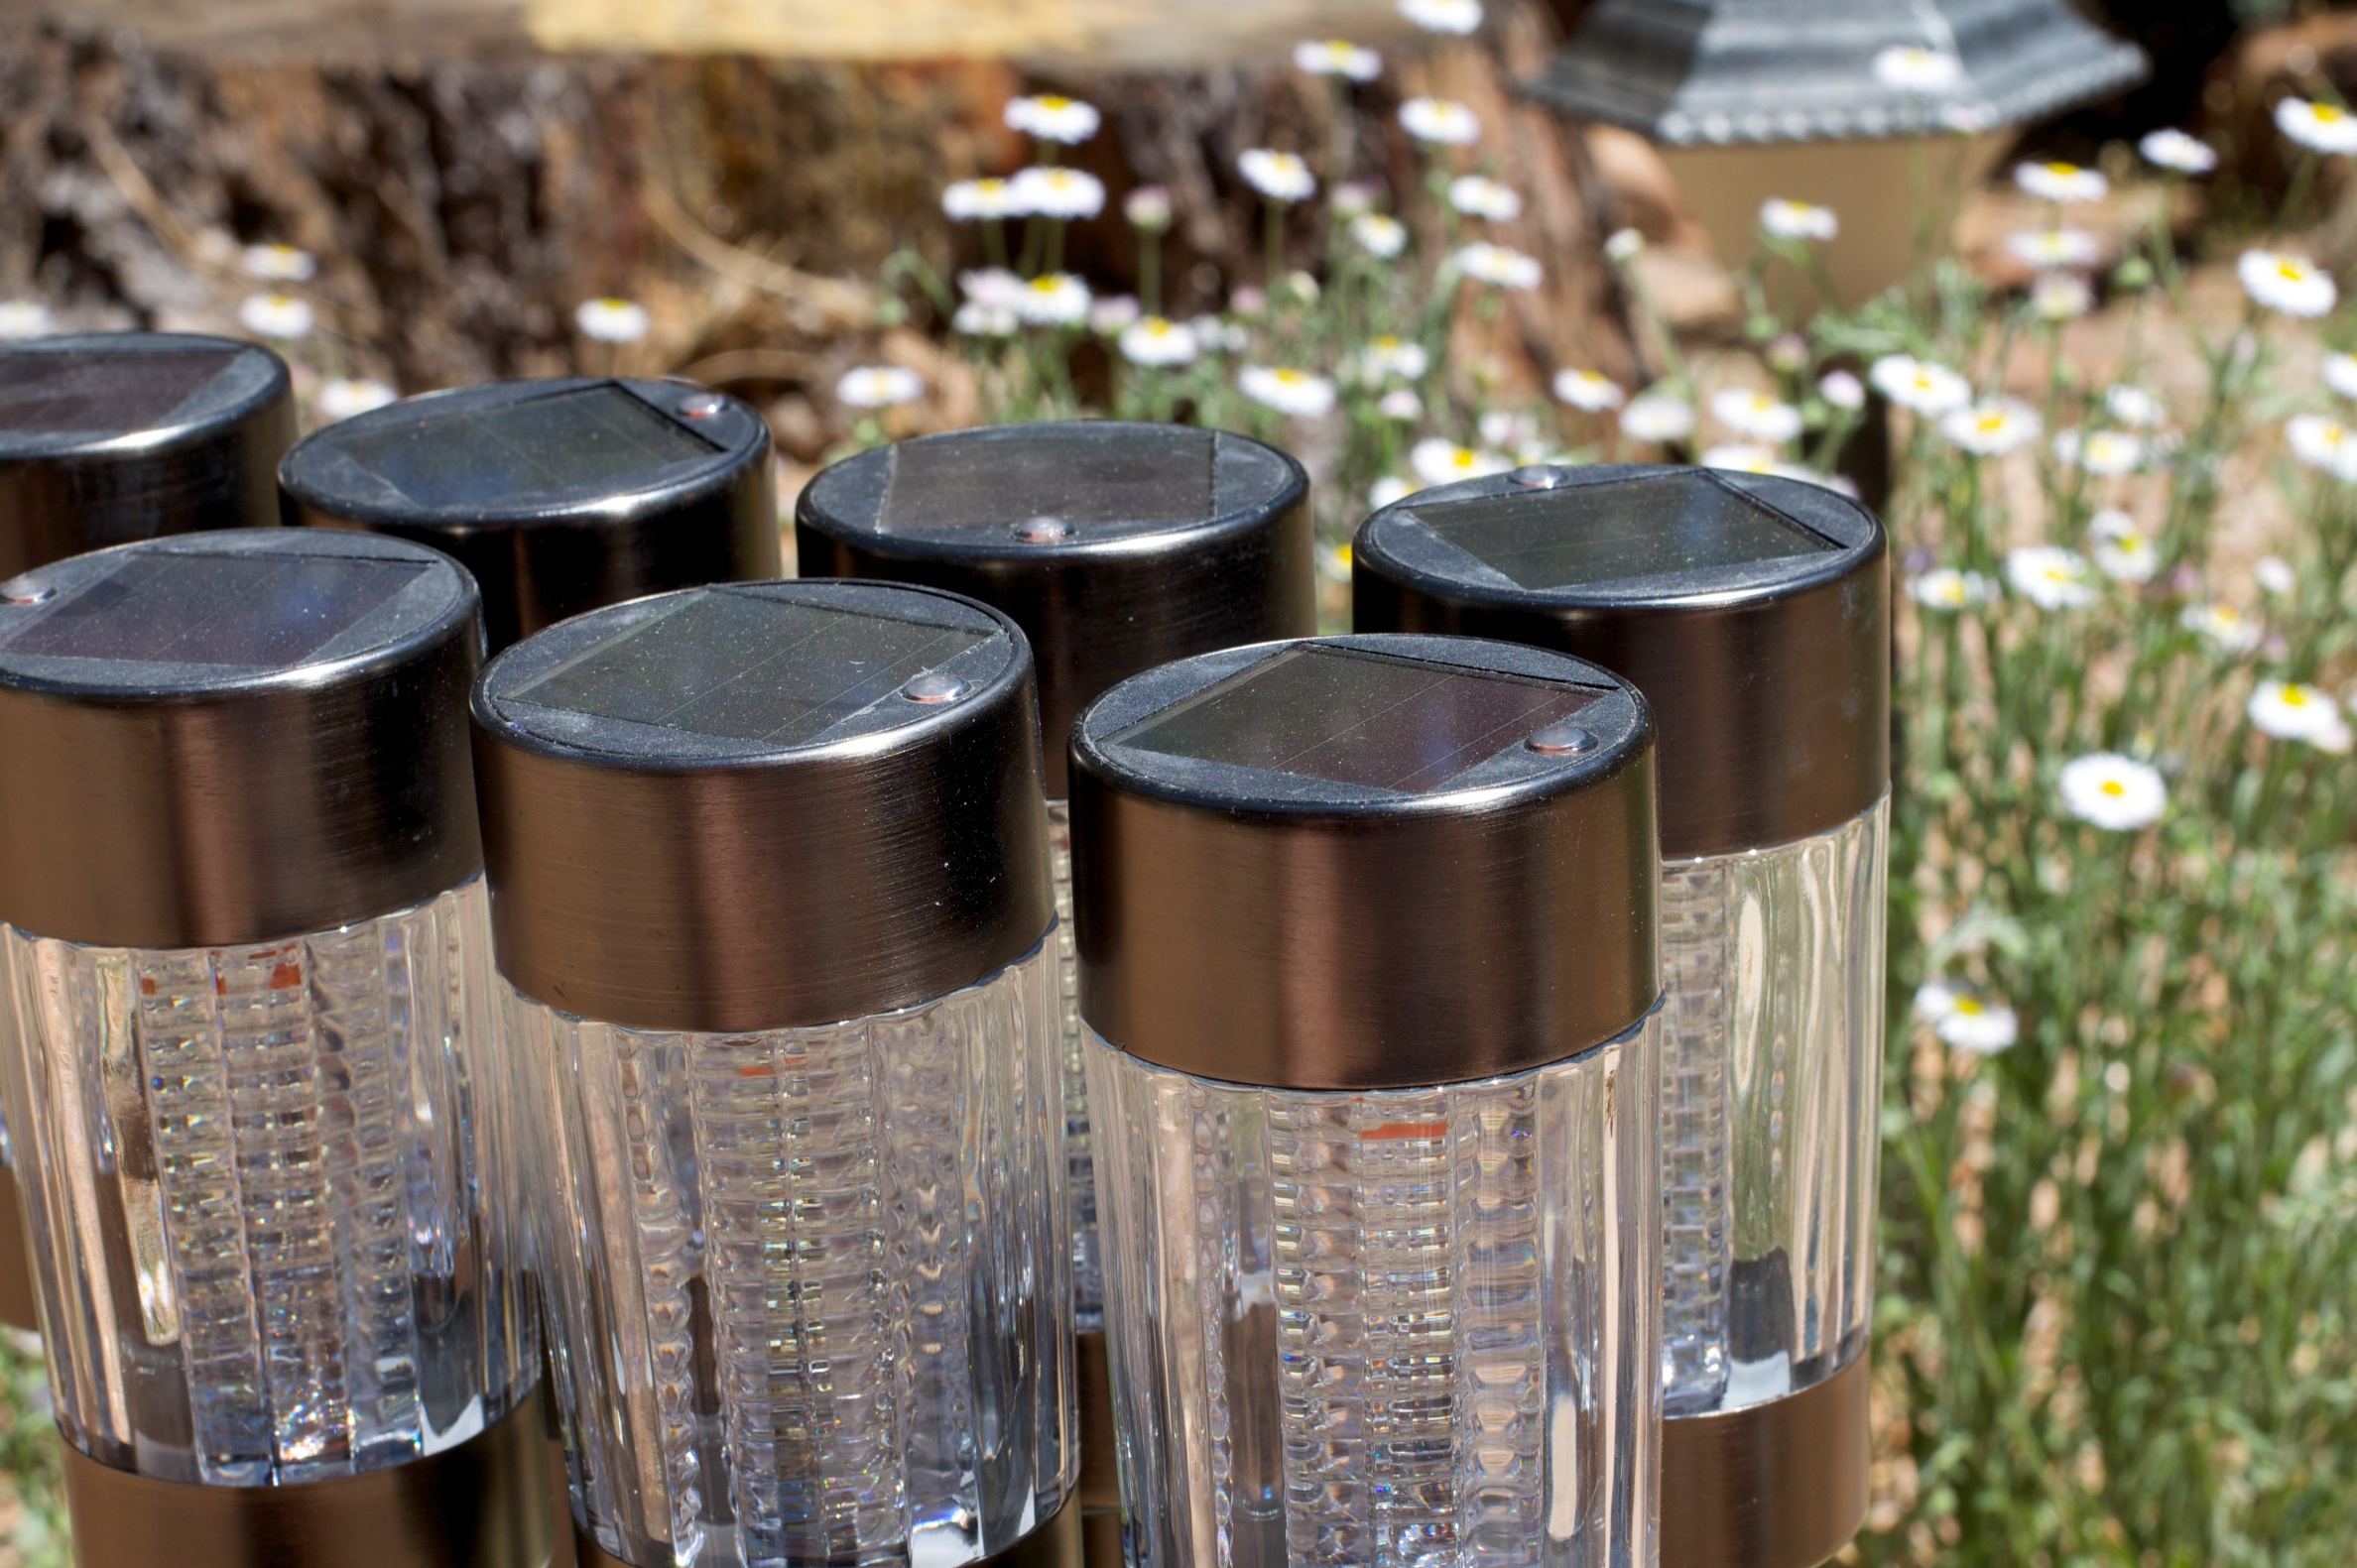
lighting, drum, solar, man made object